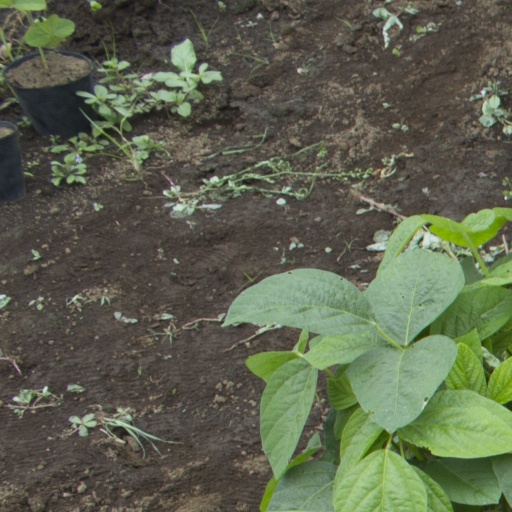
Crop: soybean